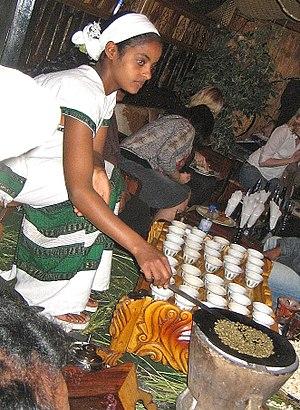
La cérémonie du café est une forme ritualisée de préparation et de dégustation du café. La cérémonie du café est l'un des éléments notoires de la culture éthiopienne ainsi que de la culture érythréenne. Le café est souvent offert aux invités, servi à l'occasion d'une fête, ou consommé au quotidien. Si le café est refusé par l'hôte, un thé peut lui être servi.